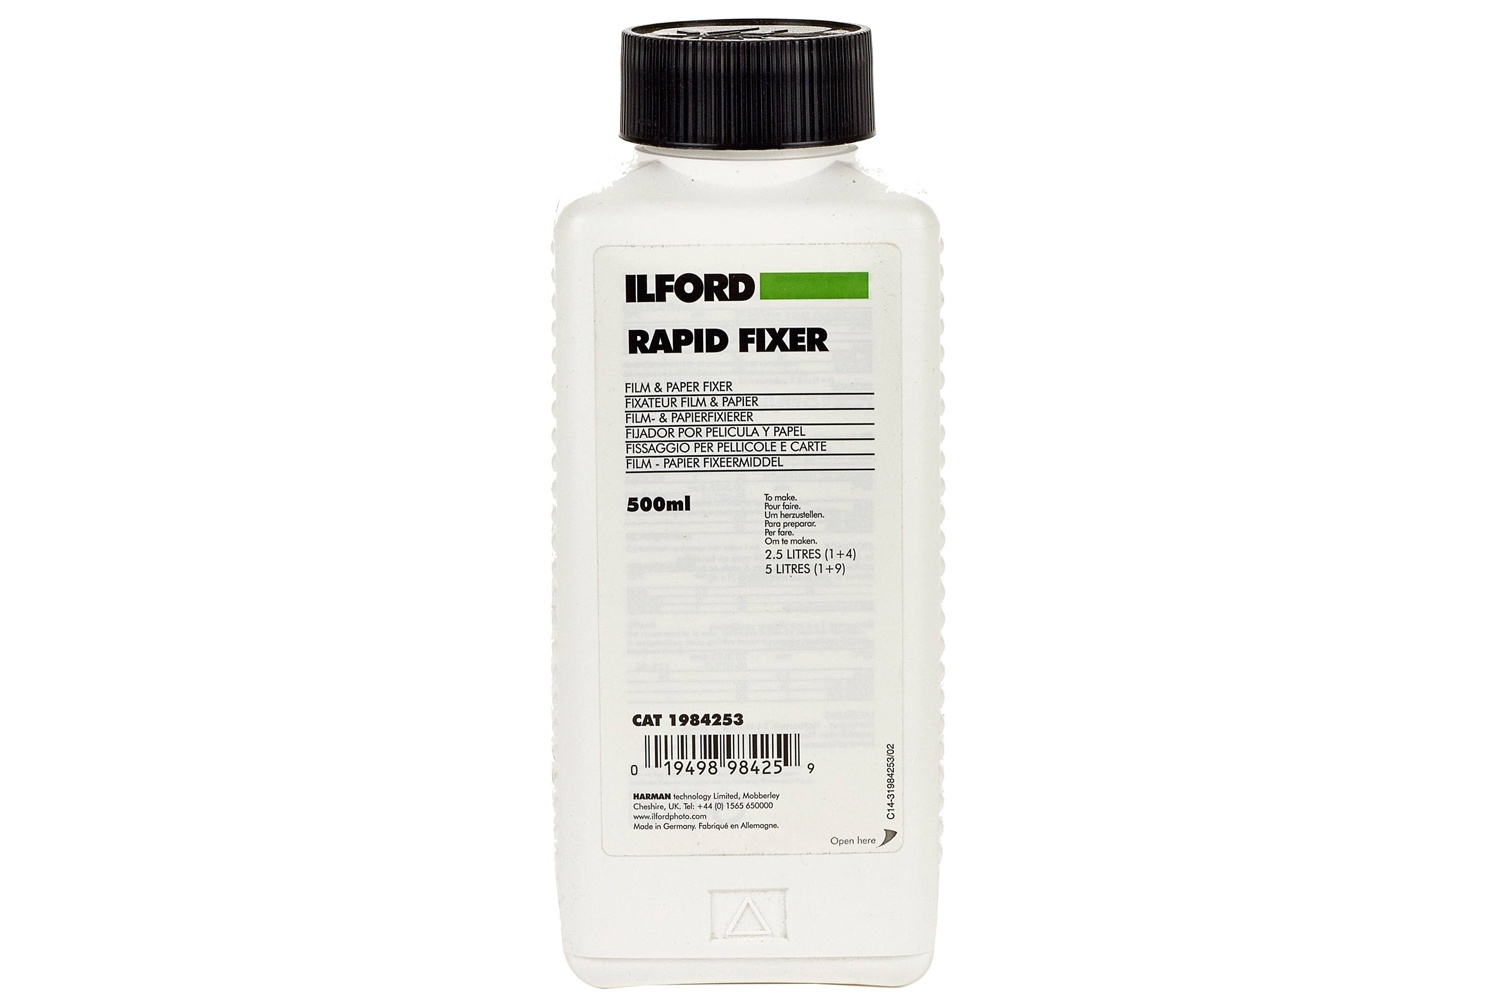
ILFORD RAPID FIXER 500ML
ILFORD RAPID FIXER er en ikke-hærdende, hurtig fixer, som er meget nem at bruge. Den leveres som et flydende koncentrat og er både velegnet til S/H film og papir.
Brand: MØRKEKAMMER
Category: Cameras & Optics > Photography > Darkroom > Photographic Chemicals > Fixers